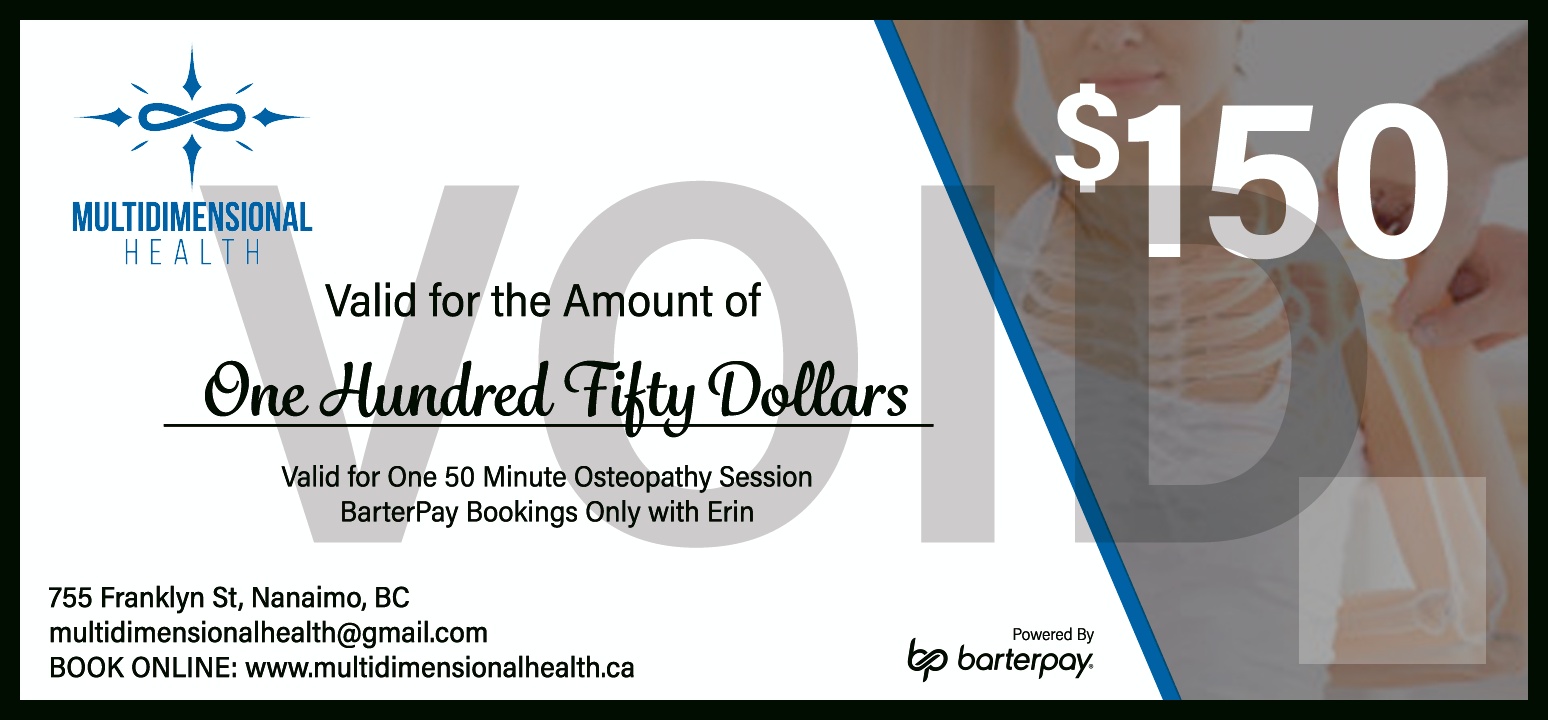
Multidimensional Heath - Valid for One 50 Minute Osteopathy Session - $150.00
Valid for One 50 Minute Osteopathy Session. Client direct or book online with Erin only. No cash value.
Brand: Multidimensional Health
Category: Services > Personal Services > Healthcare Services